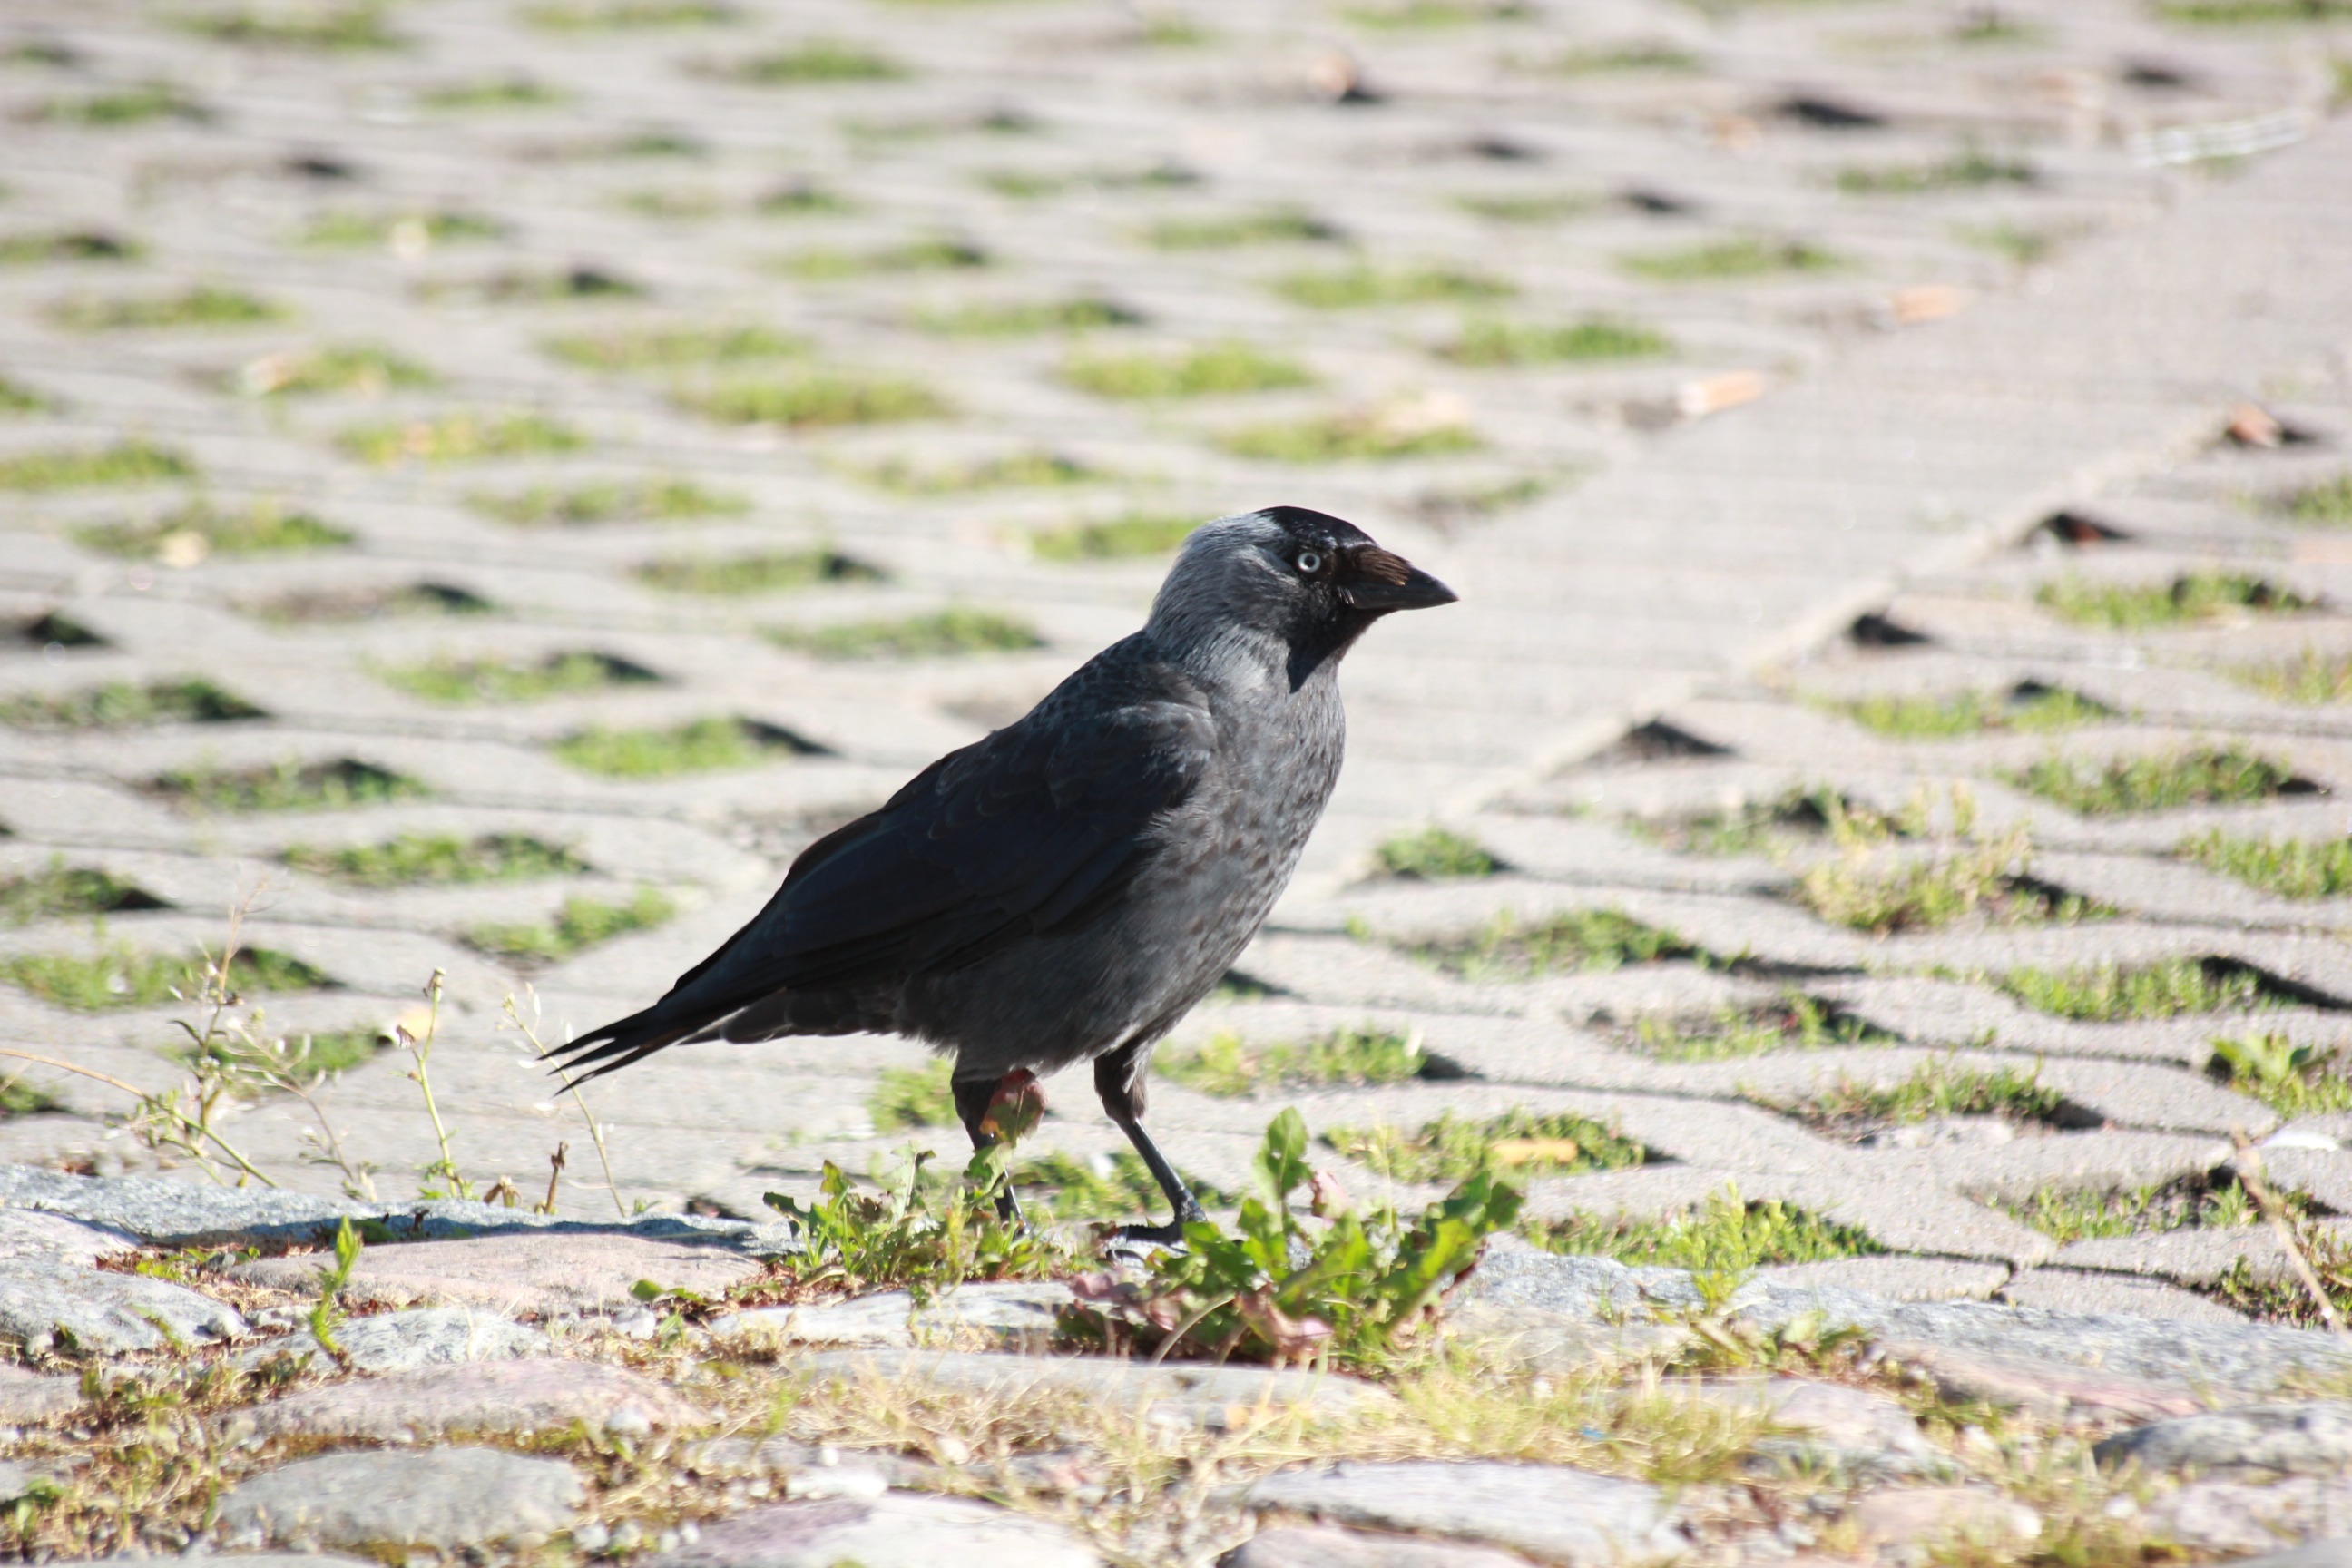
nature, bird, animal, wildlife, beak, fauna, crow, vertebrate, bill, blackbird, american crow, perching bird, emberizidae, cinclidae, crow like bird